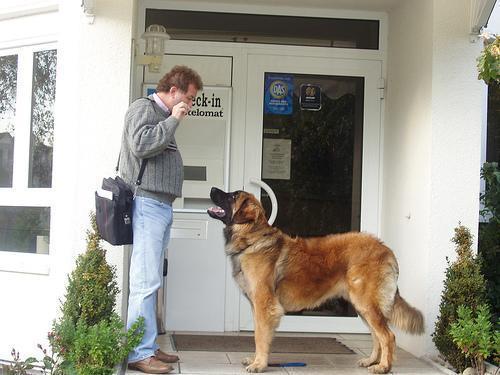
Leonberg